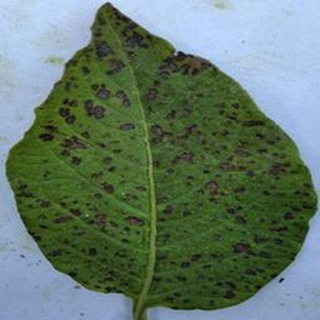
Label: potato_early_blight